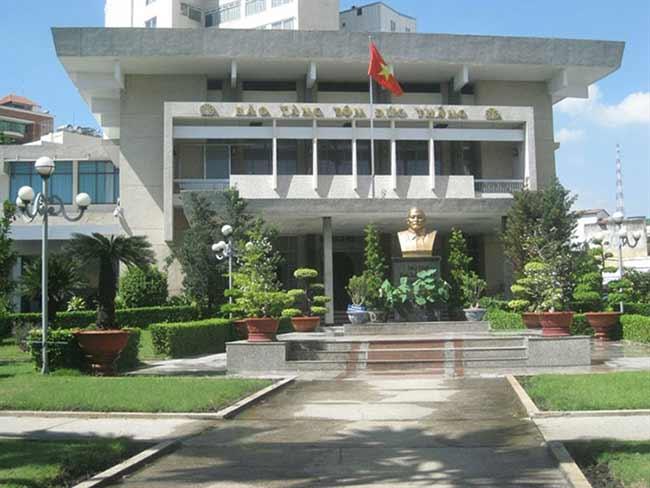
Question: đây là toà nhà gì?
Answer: đây là một viện bảo tàng